Kgosi Letlape

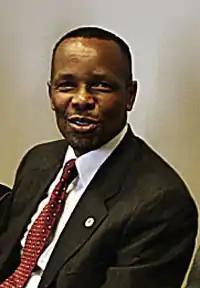
Letlape in 2007

Dr Kgosi Letlape is an ophthalmologist, health care leader, and Member of Parliament in South Africa.